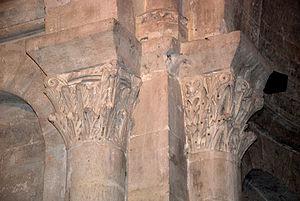
France - Drôme - Église Sainte-Croix de La Baume-de-Transit
L'église Sainte-Croix est une église romane située à La Baume-de-Transit dans le département français de la Drôme en région Auvergne-Rhône-Alpes.